Bay Meadows (neighborhood)

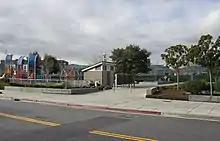
Paddock Park, Bay Meadows

A fourth park, Persimmon Park Community Garden, is privately owned and maintained by the Bay Meadows Community Association. Persimmon Park is located along the view corridor between the Amelia and Meadow Walk communities. It contains 99 raised bed, gardening plots that may be rented yearly to residents of Bay Meadows II.